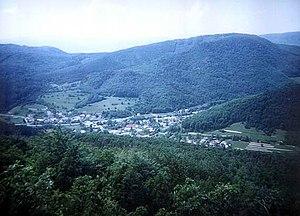
Dolná Ves est un village du district de Žiar nad Hronom, dans la région de Banská Bystrica, en Slovaquie.